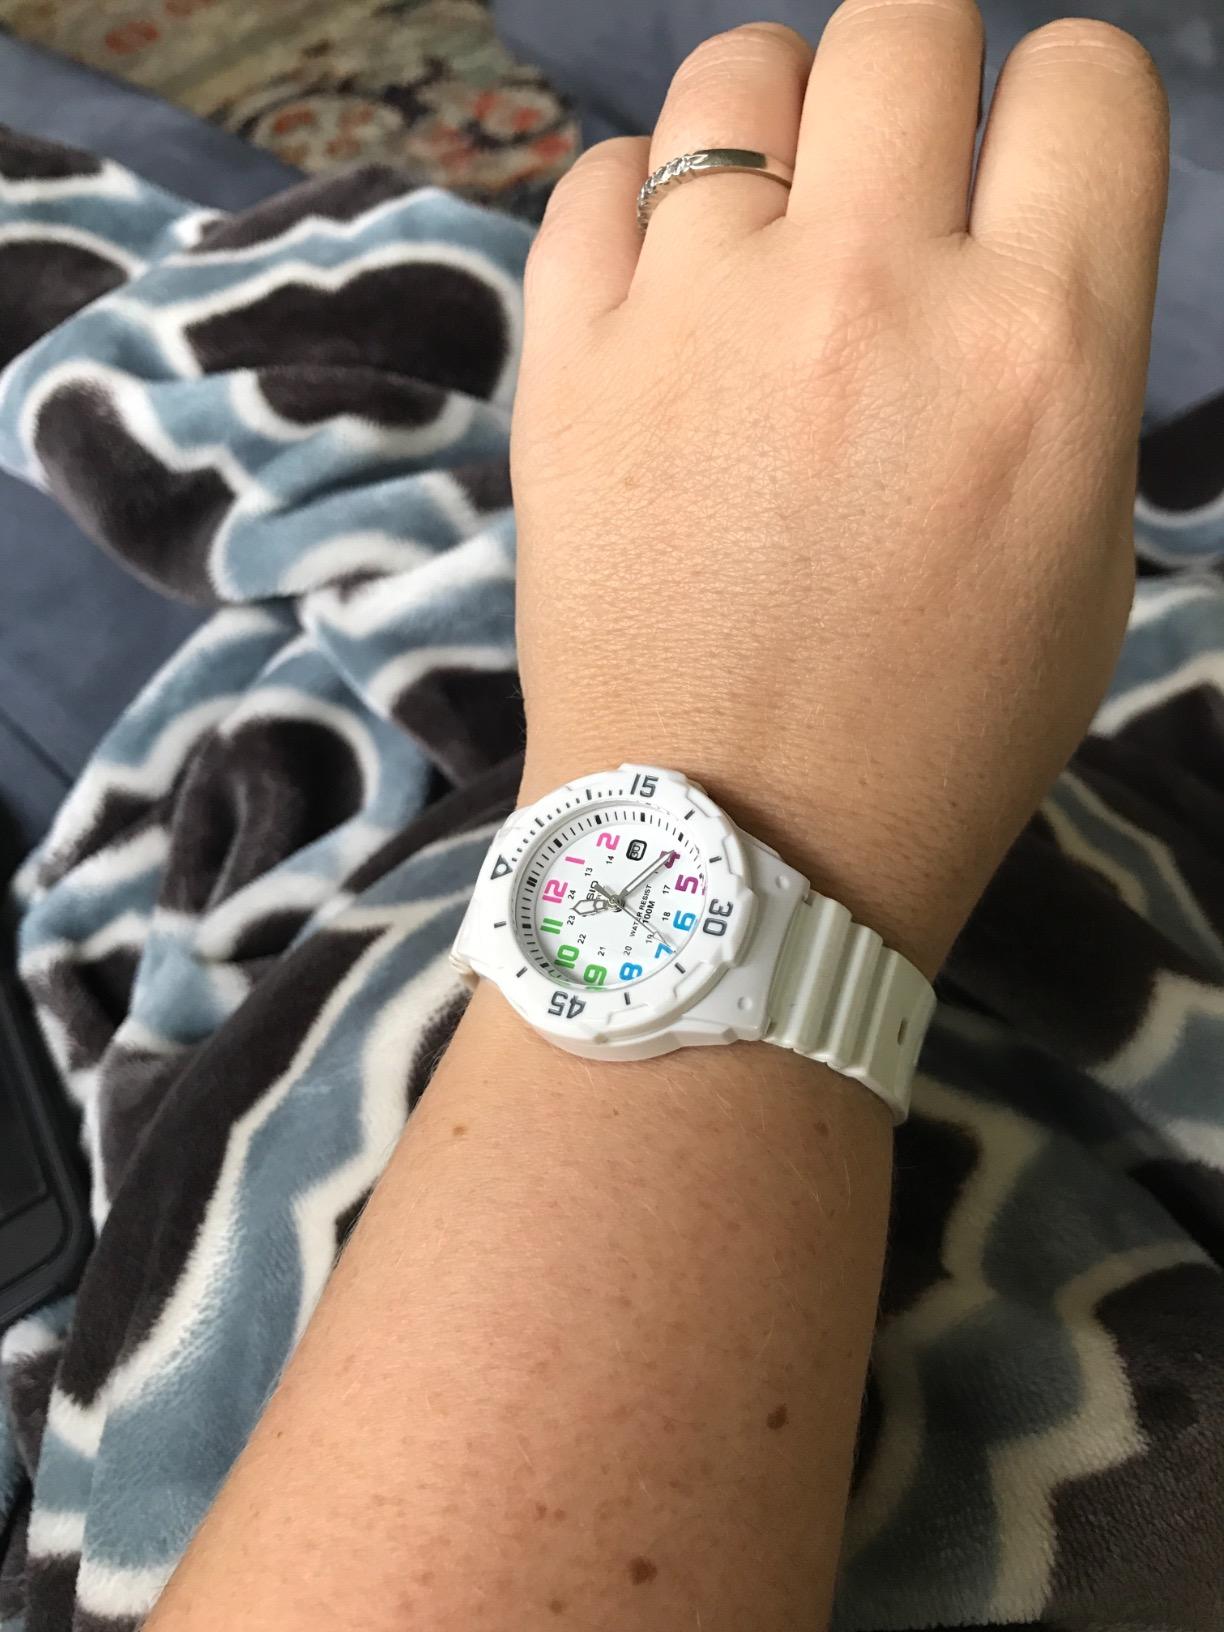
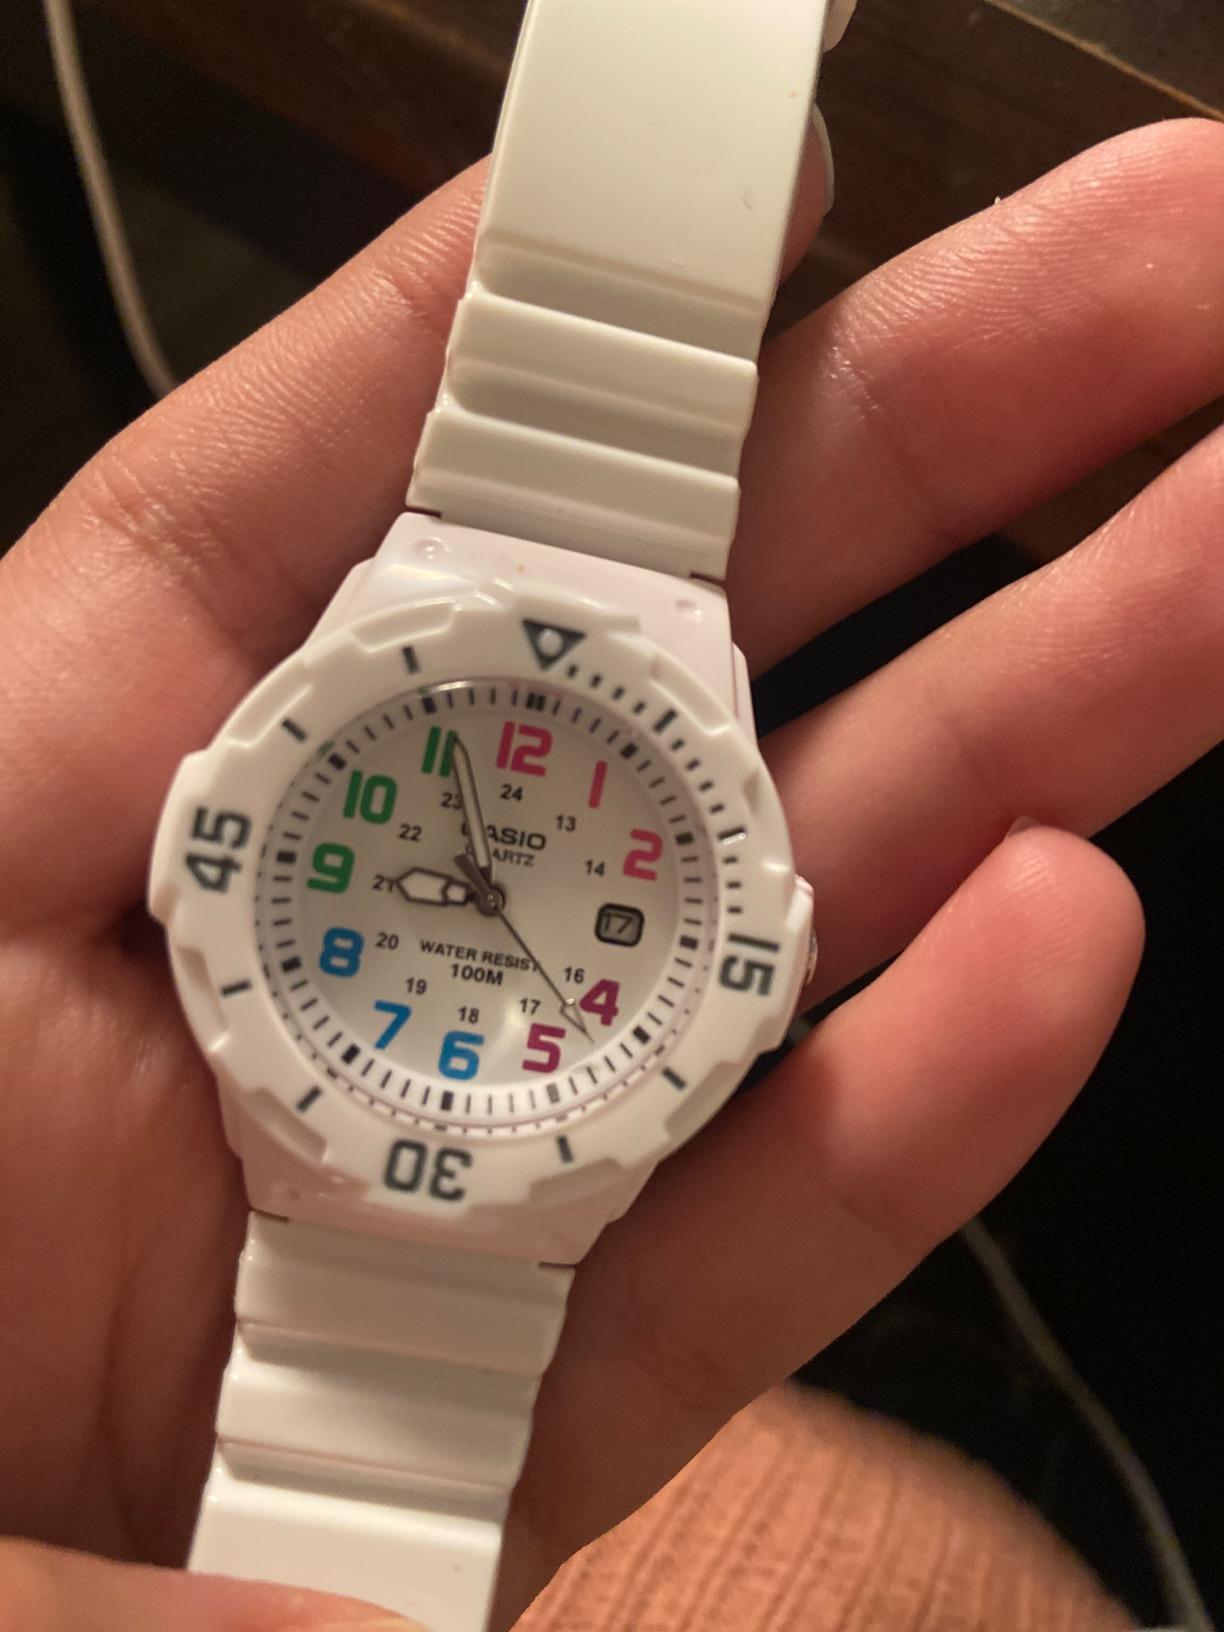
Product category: accessories_watch
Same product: yes